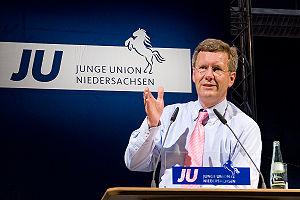
Le cheval de Saxe est un motif héraldique. Il représente le peuple saxon, l’ancien duché de Saxe et les entités politiques qui s’y rattachent, avant tout celles appartenant aux Guelfes. C’est aujourd’hui le motif du blason du Land de Basse-Saxe. Le cheval de Westphalie avec sa queue dressée, est le motif du blason traditionnel de la Westphalie et constitue aujourd’hui, sous celle forme un élément du blason du Land de Rhénanie-du-Nord-Westphalie. La région néerlandaise voisine de Twente et le comté britannique de Kent portent également ce motif sur leur écusson actuel.